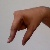
The image shows a hand gesture representing the letter 'Q' in Indian Sign Language.